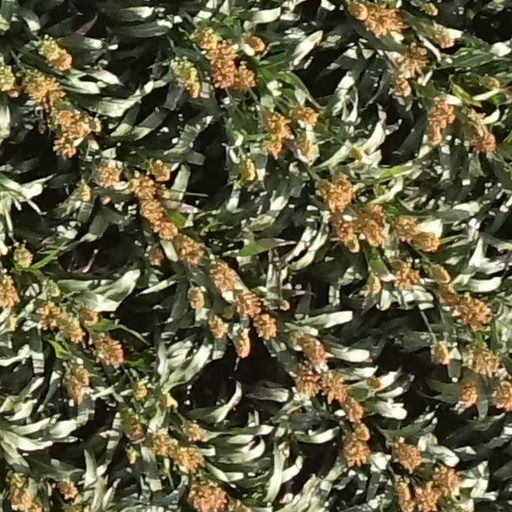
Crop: sorghum